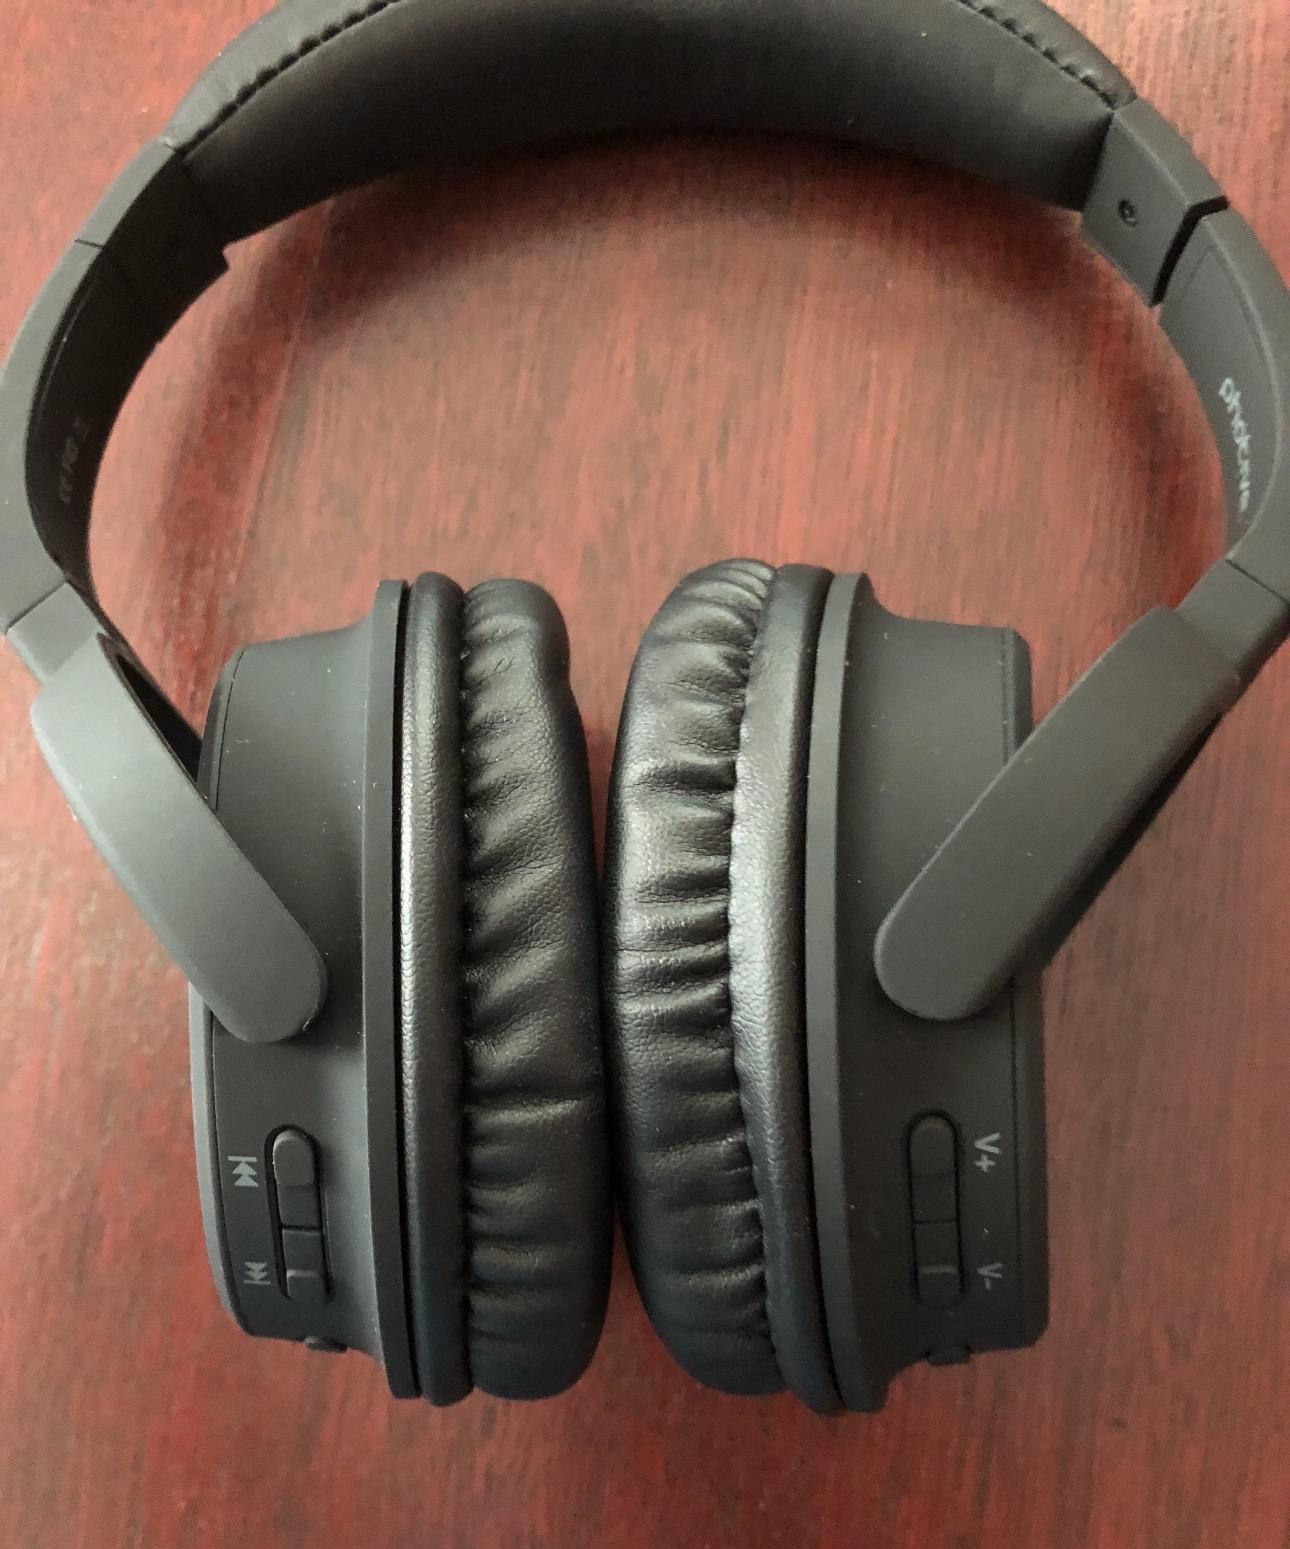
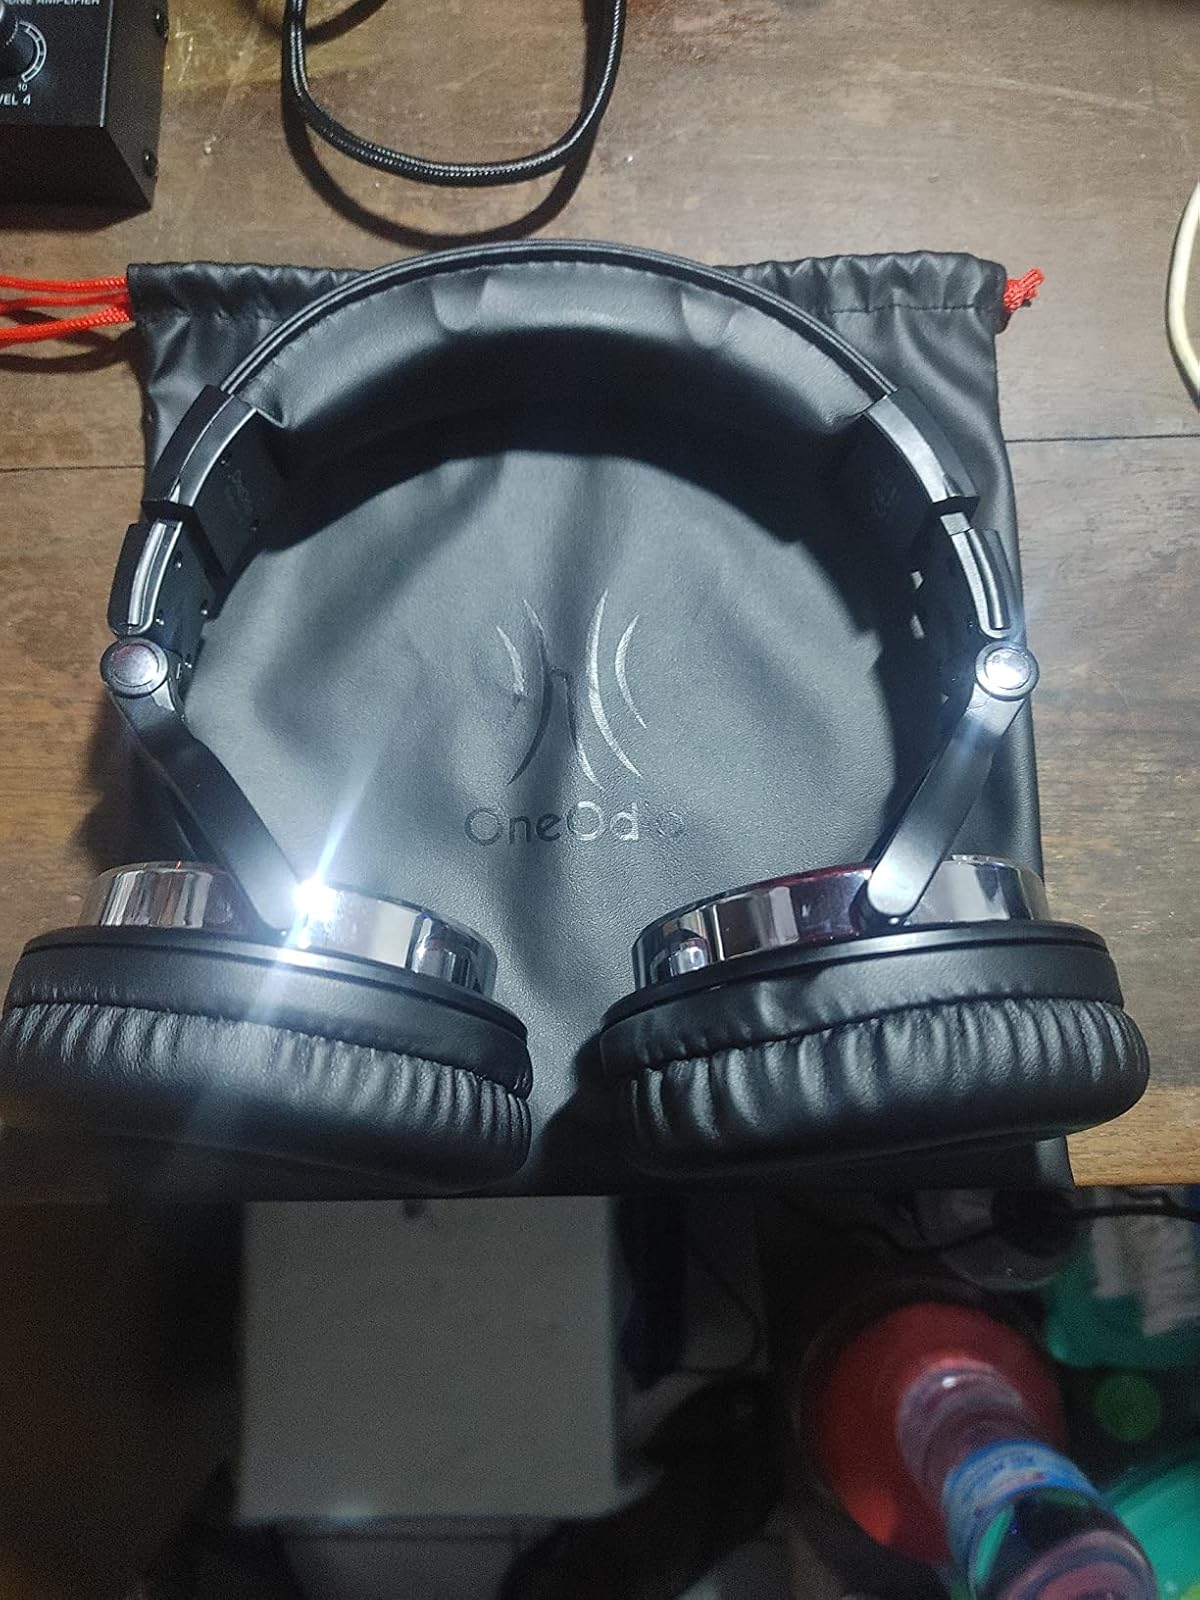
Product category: headphones
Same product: no